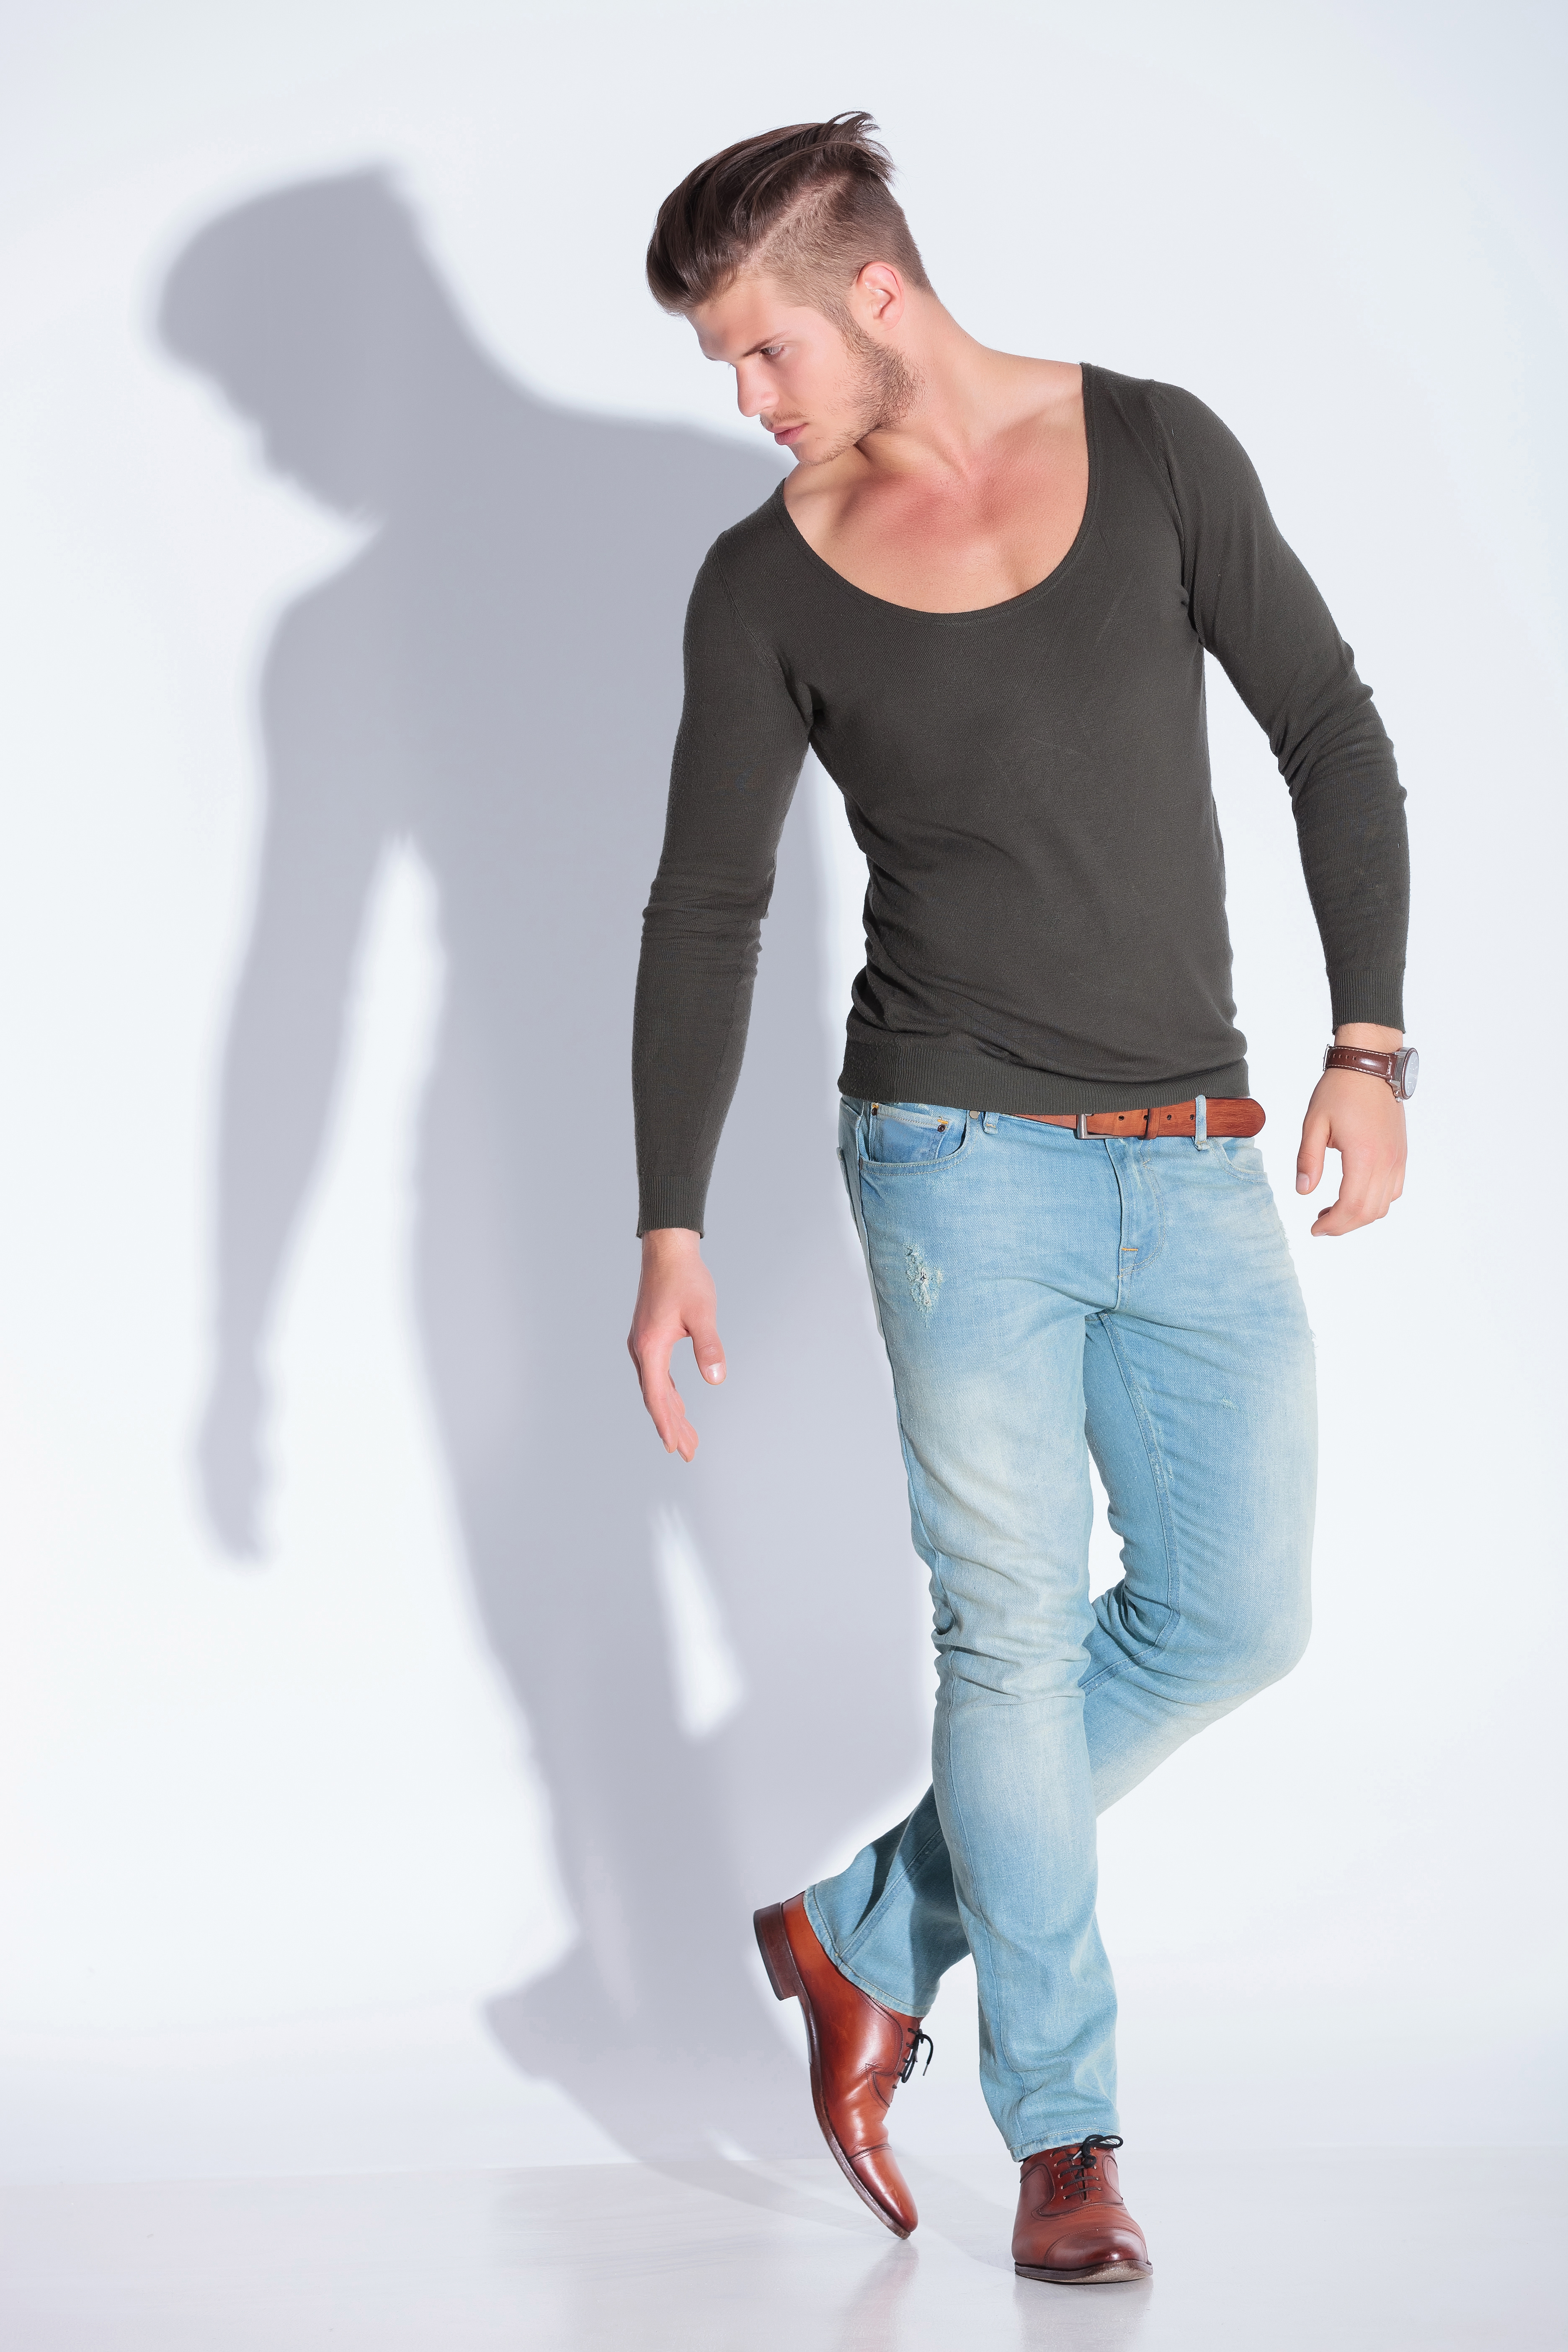
casual, fashion, man, male, model, boy, guy, look, studio, shirt, posing, latin, dramatic, hunk, attractive, beautiful, caucasian, confident, cute, happy, handsome, pose, young, sexy, holding, hand, jeans, hair, long, hairstyle, cool, shadow, wall, hard, cleavage, wide, full, length, full length, body, full body, away, side, down, leg, denim, sleeve, trousers, shoulder, textile, standing, joint, outerwear, elbow, knee, waist, gesture, pocket, street fashion, flash photography, trunk, fashion model, foot, sandal, photo shoot, ankle, fashion design, high heels